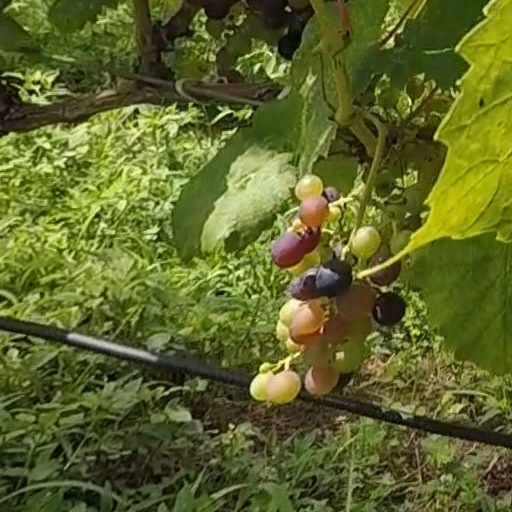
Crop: grape